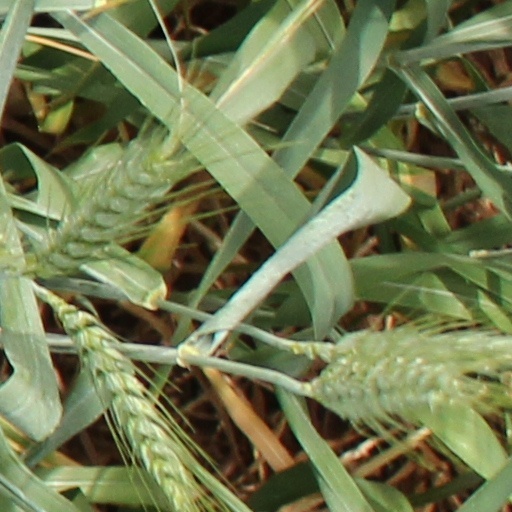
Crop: wheat